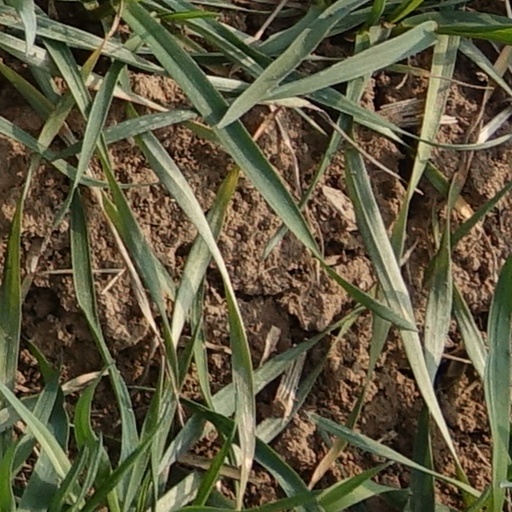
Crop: wheat